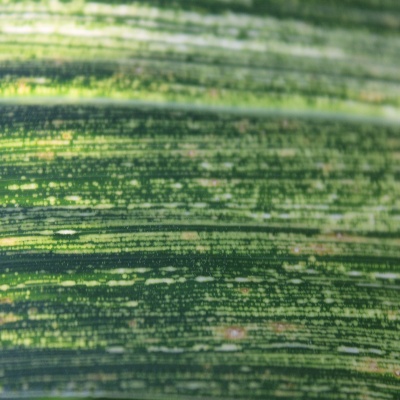
Crop: Maize
Condition: streak virus